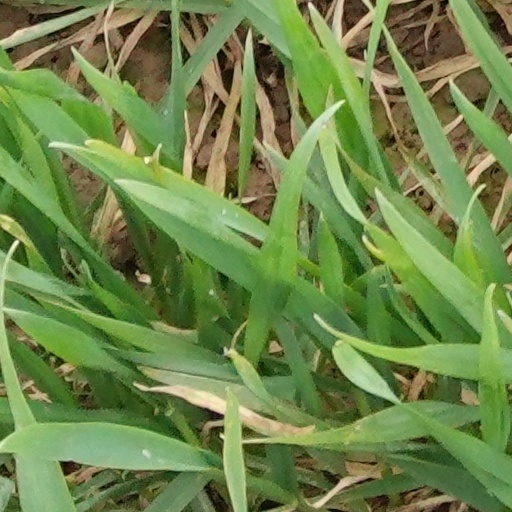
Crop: wheat